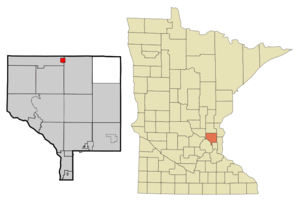
Bethel est une municipalité américaine située dans le comté d'Anoka au Minnesota.